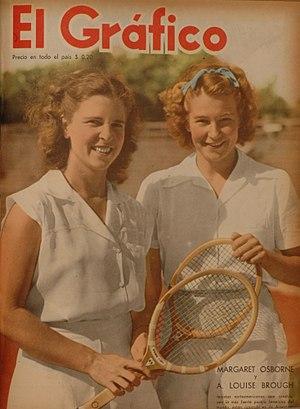
Margaret Evelyn Osborne est une joueuse de tennis américaine. Elle a joué de la fin des années 1930 à 1962.